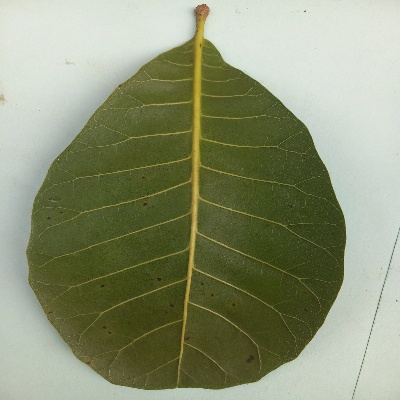
Crop: Cashew
Condition: healthy